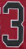
Number: 3